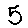
Label: 5